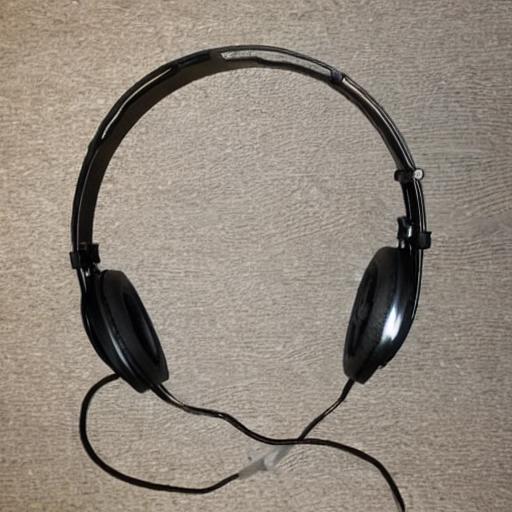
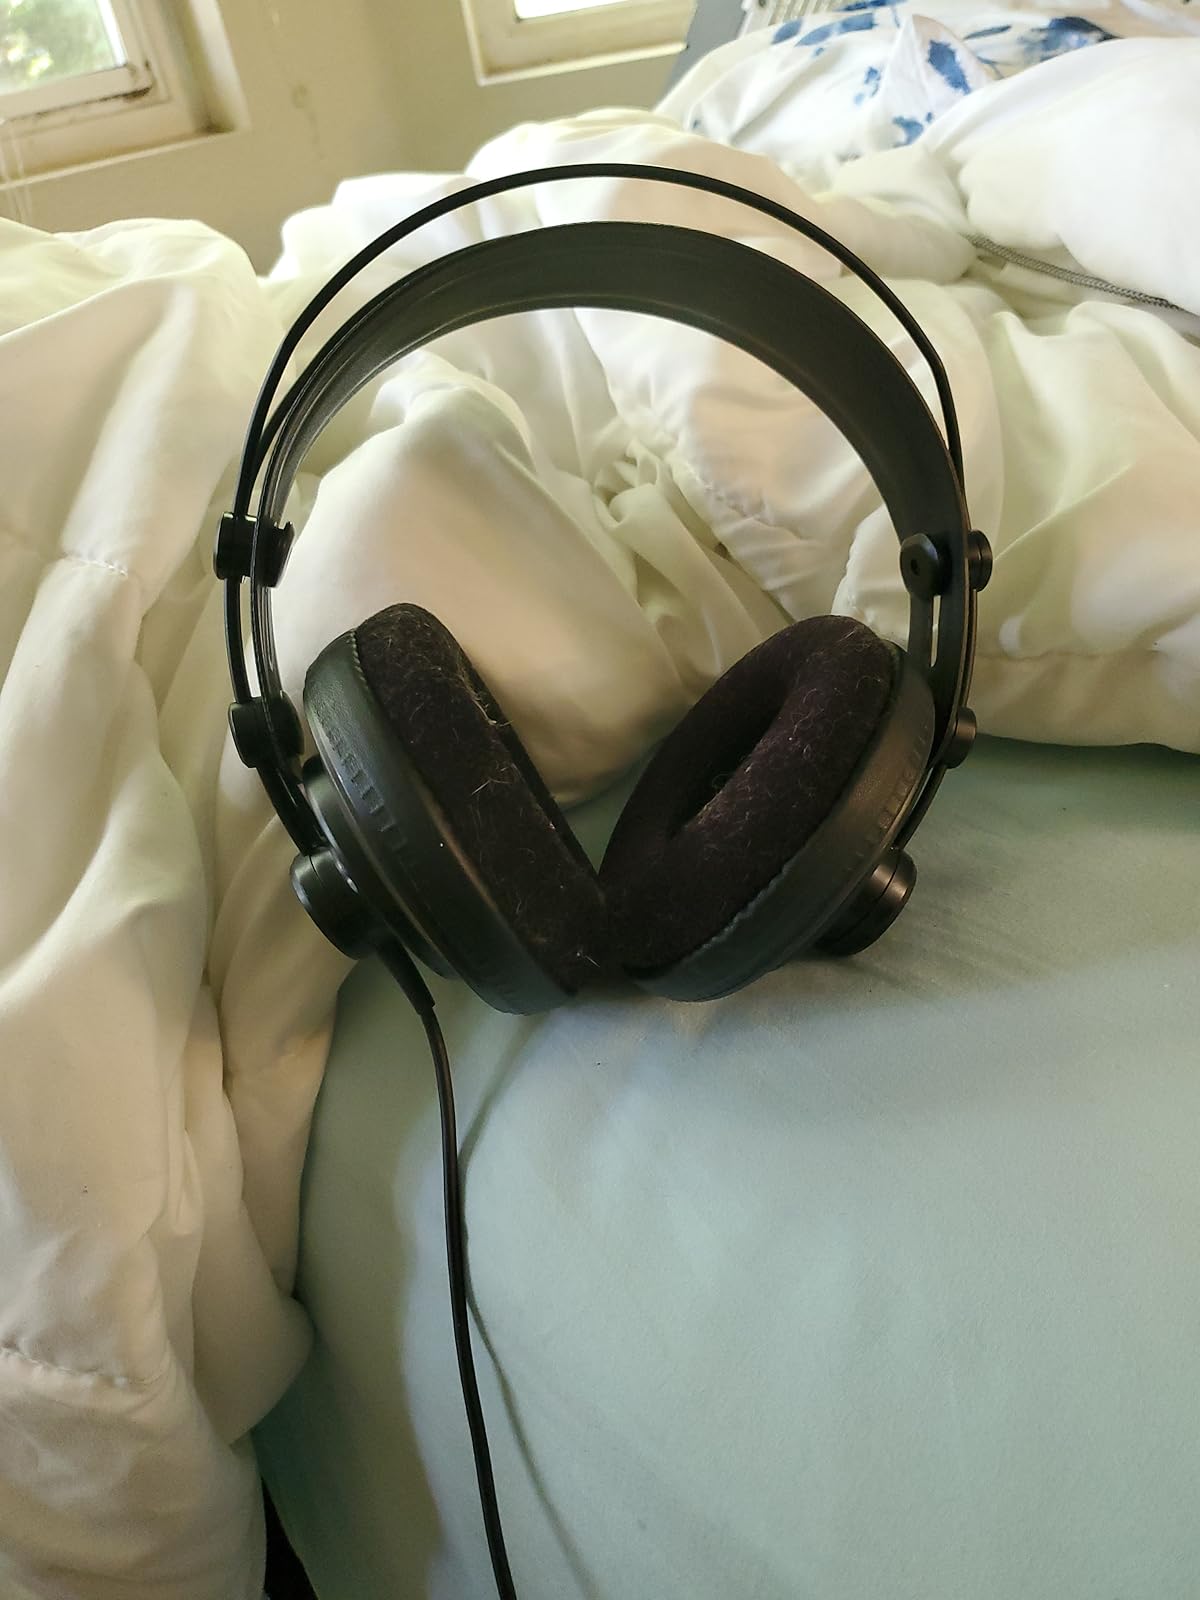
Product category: headphones
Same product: no